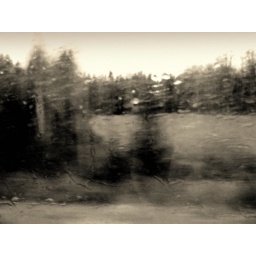
Taken by Maria out of the car window